The Titan's Bride

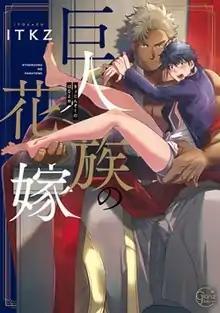
Cover to the first volume of the manga series.

is a Japanese manga series written and illustrated by the artist Itkz. It has been serialized in the web manga magazine "Screamo" since 2019, and has been collected into eight volumes by Suiseisha so far. The series follows the relationship between Kōichi Mizuki, a human student, and Caius Lao Bistail, a giant prince who summons Kōichi to his world.